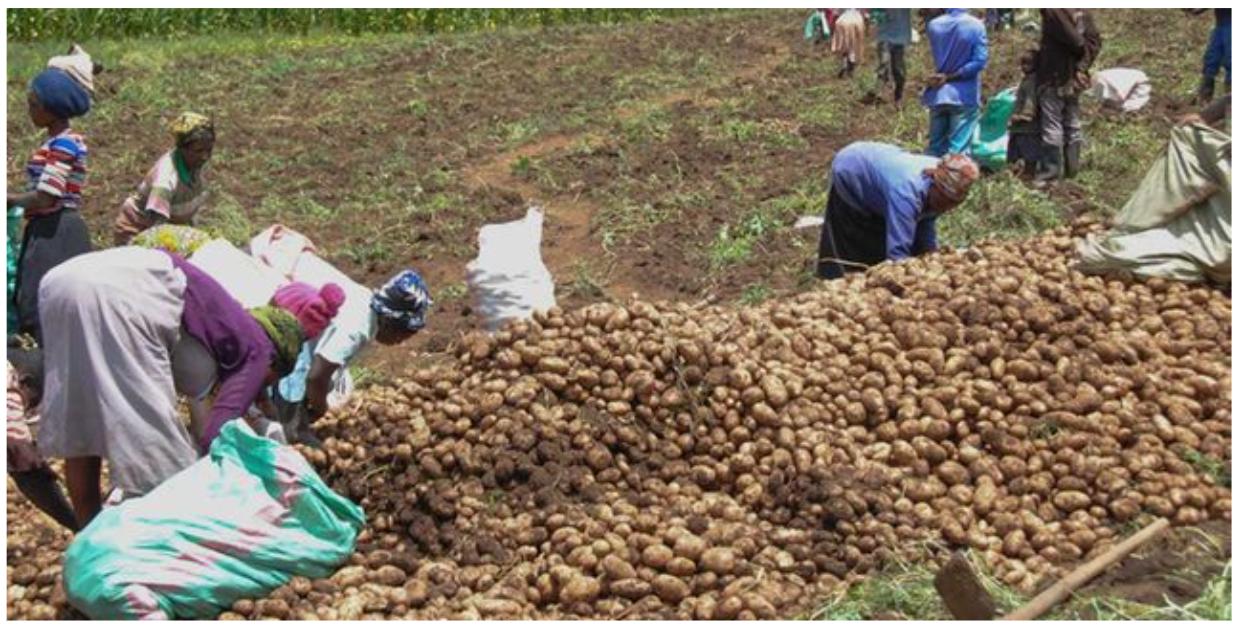
Eneo la wazi linalotumika kama shamba likiwa na wakulima mbalimbali, wanawake wakiendelea na zoezi la uvunaji wa zao aina ya viazi wakivirundika sehemu moja kwaajili ya kuvikausha kwa kutumia jua.